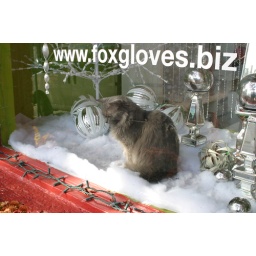
Came across a cat sitting in a shop window Came across a cat sitting in a shop window down in Atlanta